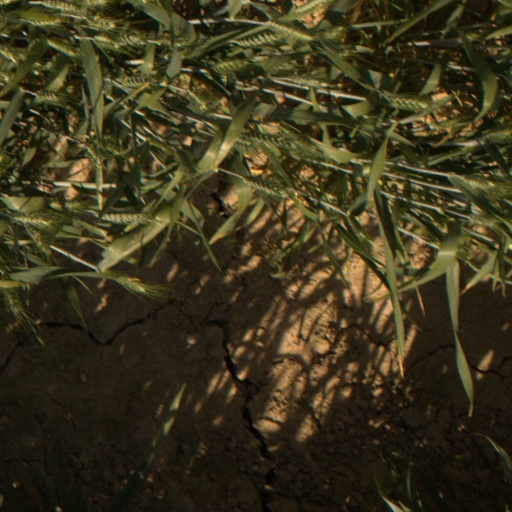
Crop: wheat